Catholic Church in New Zealand

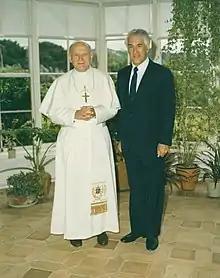
Pope John Paul II meets Governor-General and former Anglican Archbishop of New Zealand Sir Paul Reeves in Wellington, 23 November 1986

Pope John Paul II became the first pope to visit New Zealand, in November 1986. He was given an official state welcome, and presided at ceremonies attended by thousands. He called for respect between cultures in New Zealand: